Viking raids in the Rhineland

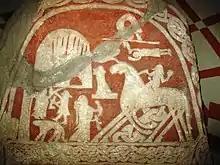
Entry into Valhalla (relief from Gotland)

The area known today as the Rhineland begins at the confluence of the Moselle and the Rhine and ends at Emmerich, where the Rhine divides into the Lek and the Waal to form a delta. In the east, the Rhineland ends close to the Rhine itself, being bounded by low mountain ranges such as the Siebengebirge or Bergisches Land. To the west its boundary is less well defined, but in general parlance it runs beyond the present state border with the Netherlands, i.e. east of the Meuse. Because the modern state of Rhineland-Palatinate lies south of the Moselle, the low mountain range of the Eifel north of the river is usually seen as belonging to the Rhineland. Areas south of the Moselle, such as the Hunsrück, are also considered to be part of the Rhineland.